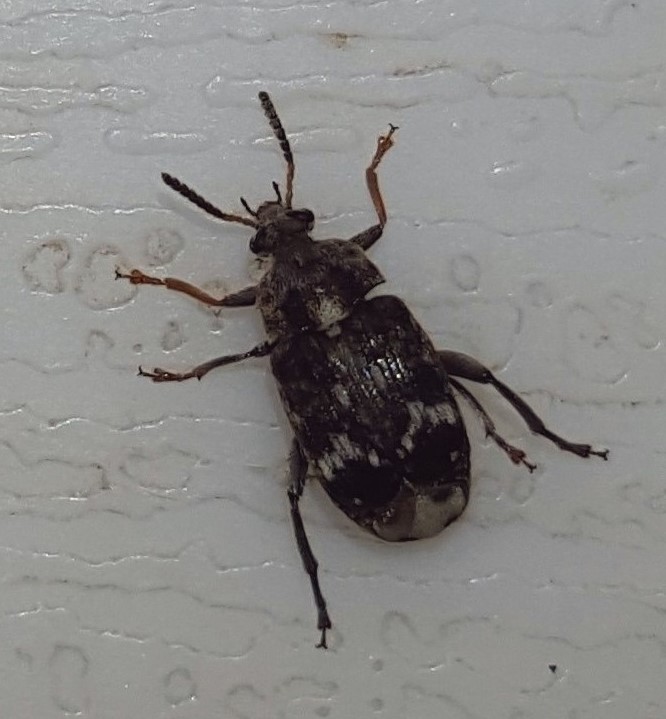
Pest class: pea_weevil